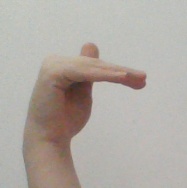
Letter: khaa